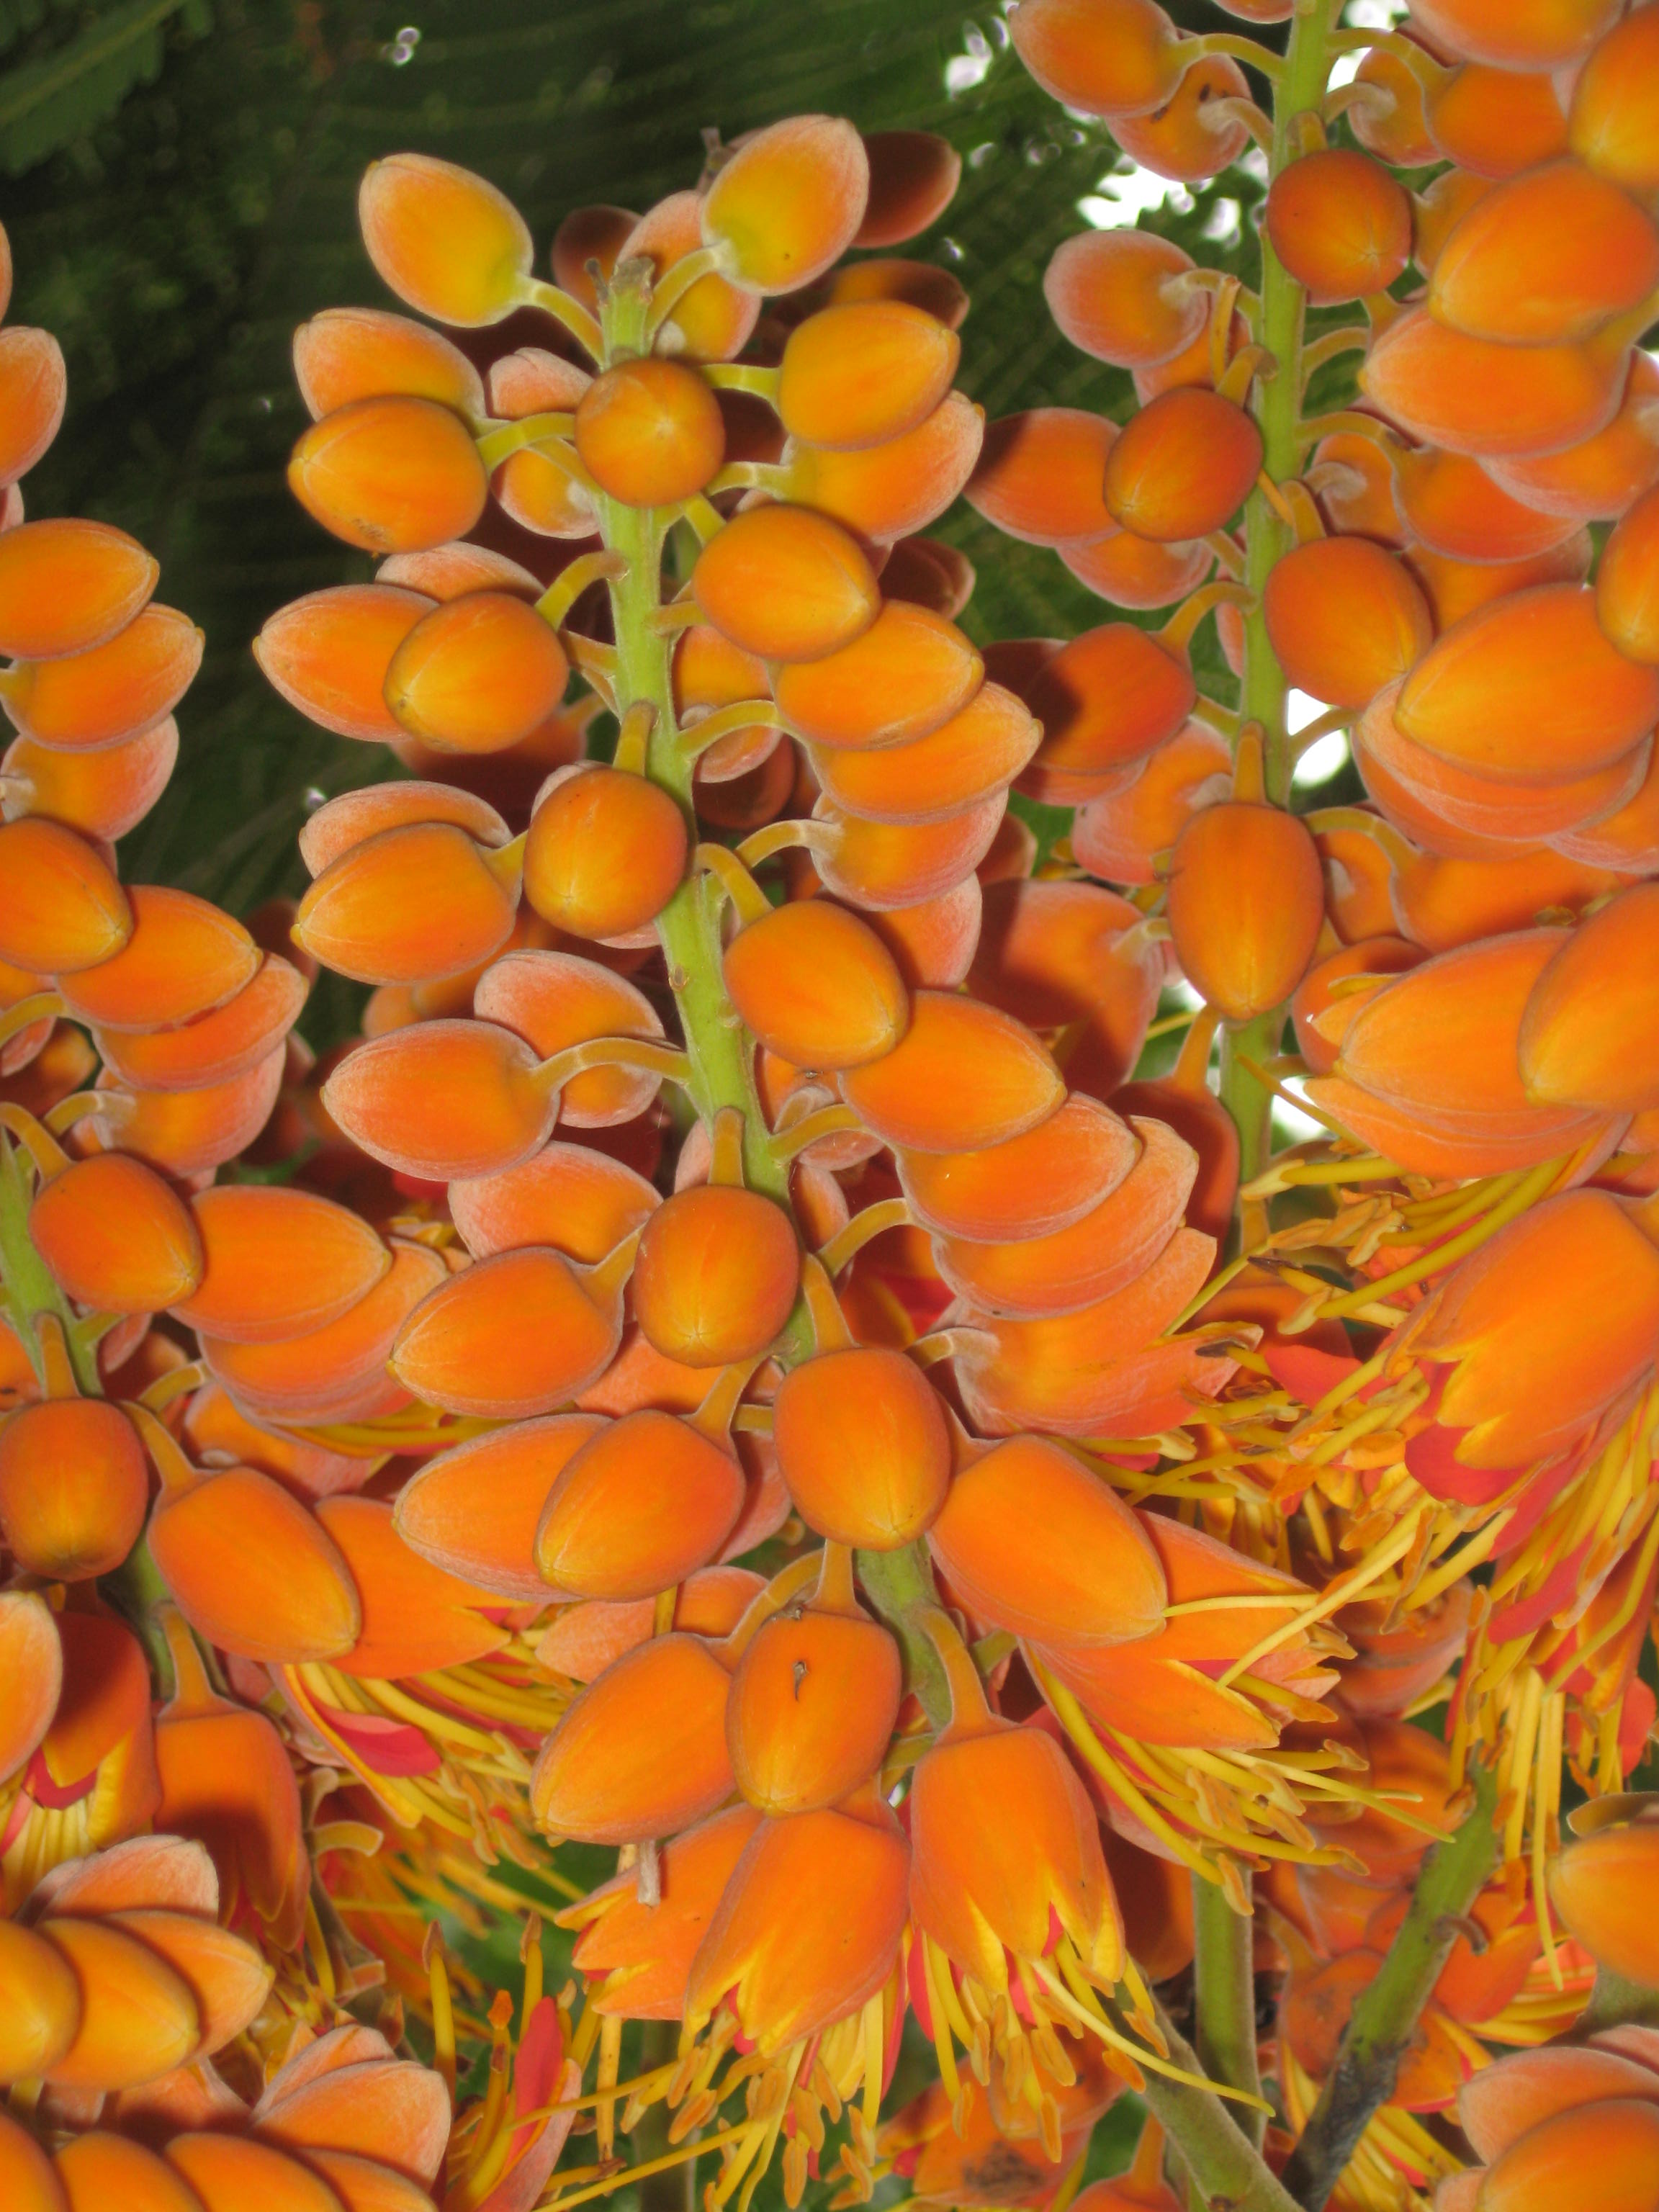
nature, plant, leaf, flower, vacation, food, produce, autumn, hawaii, flora, plants, flowers, creativecommons, beautiful, oahu, flowering plant, land plant